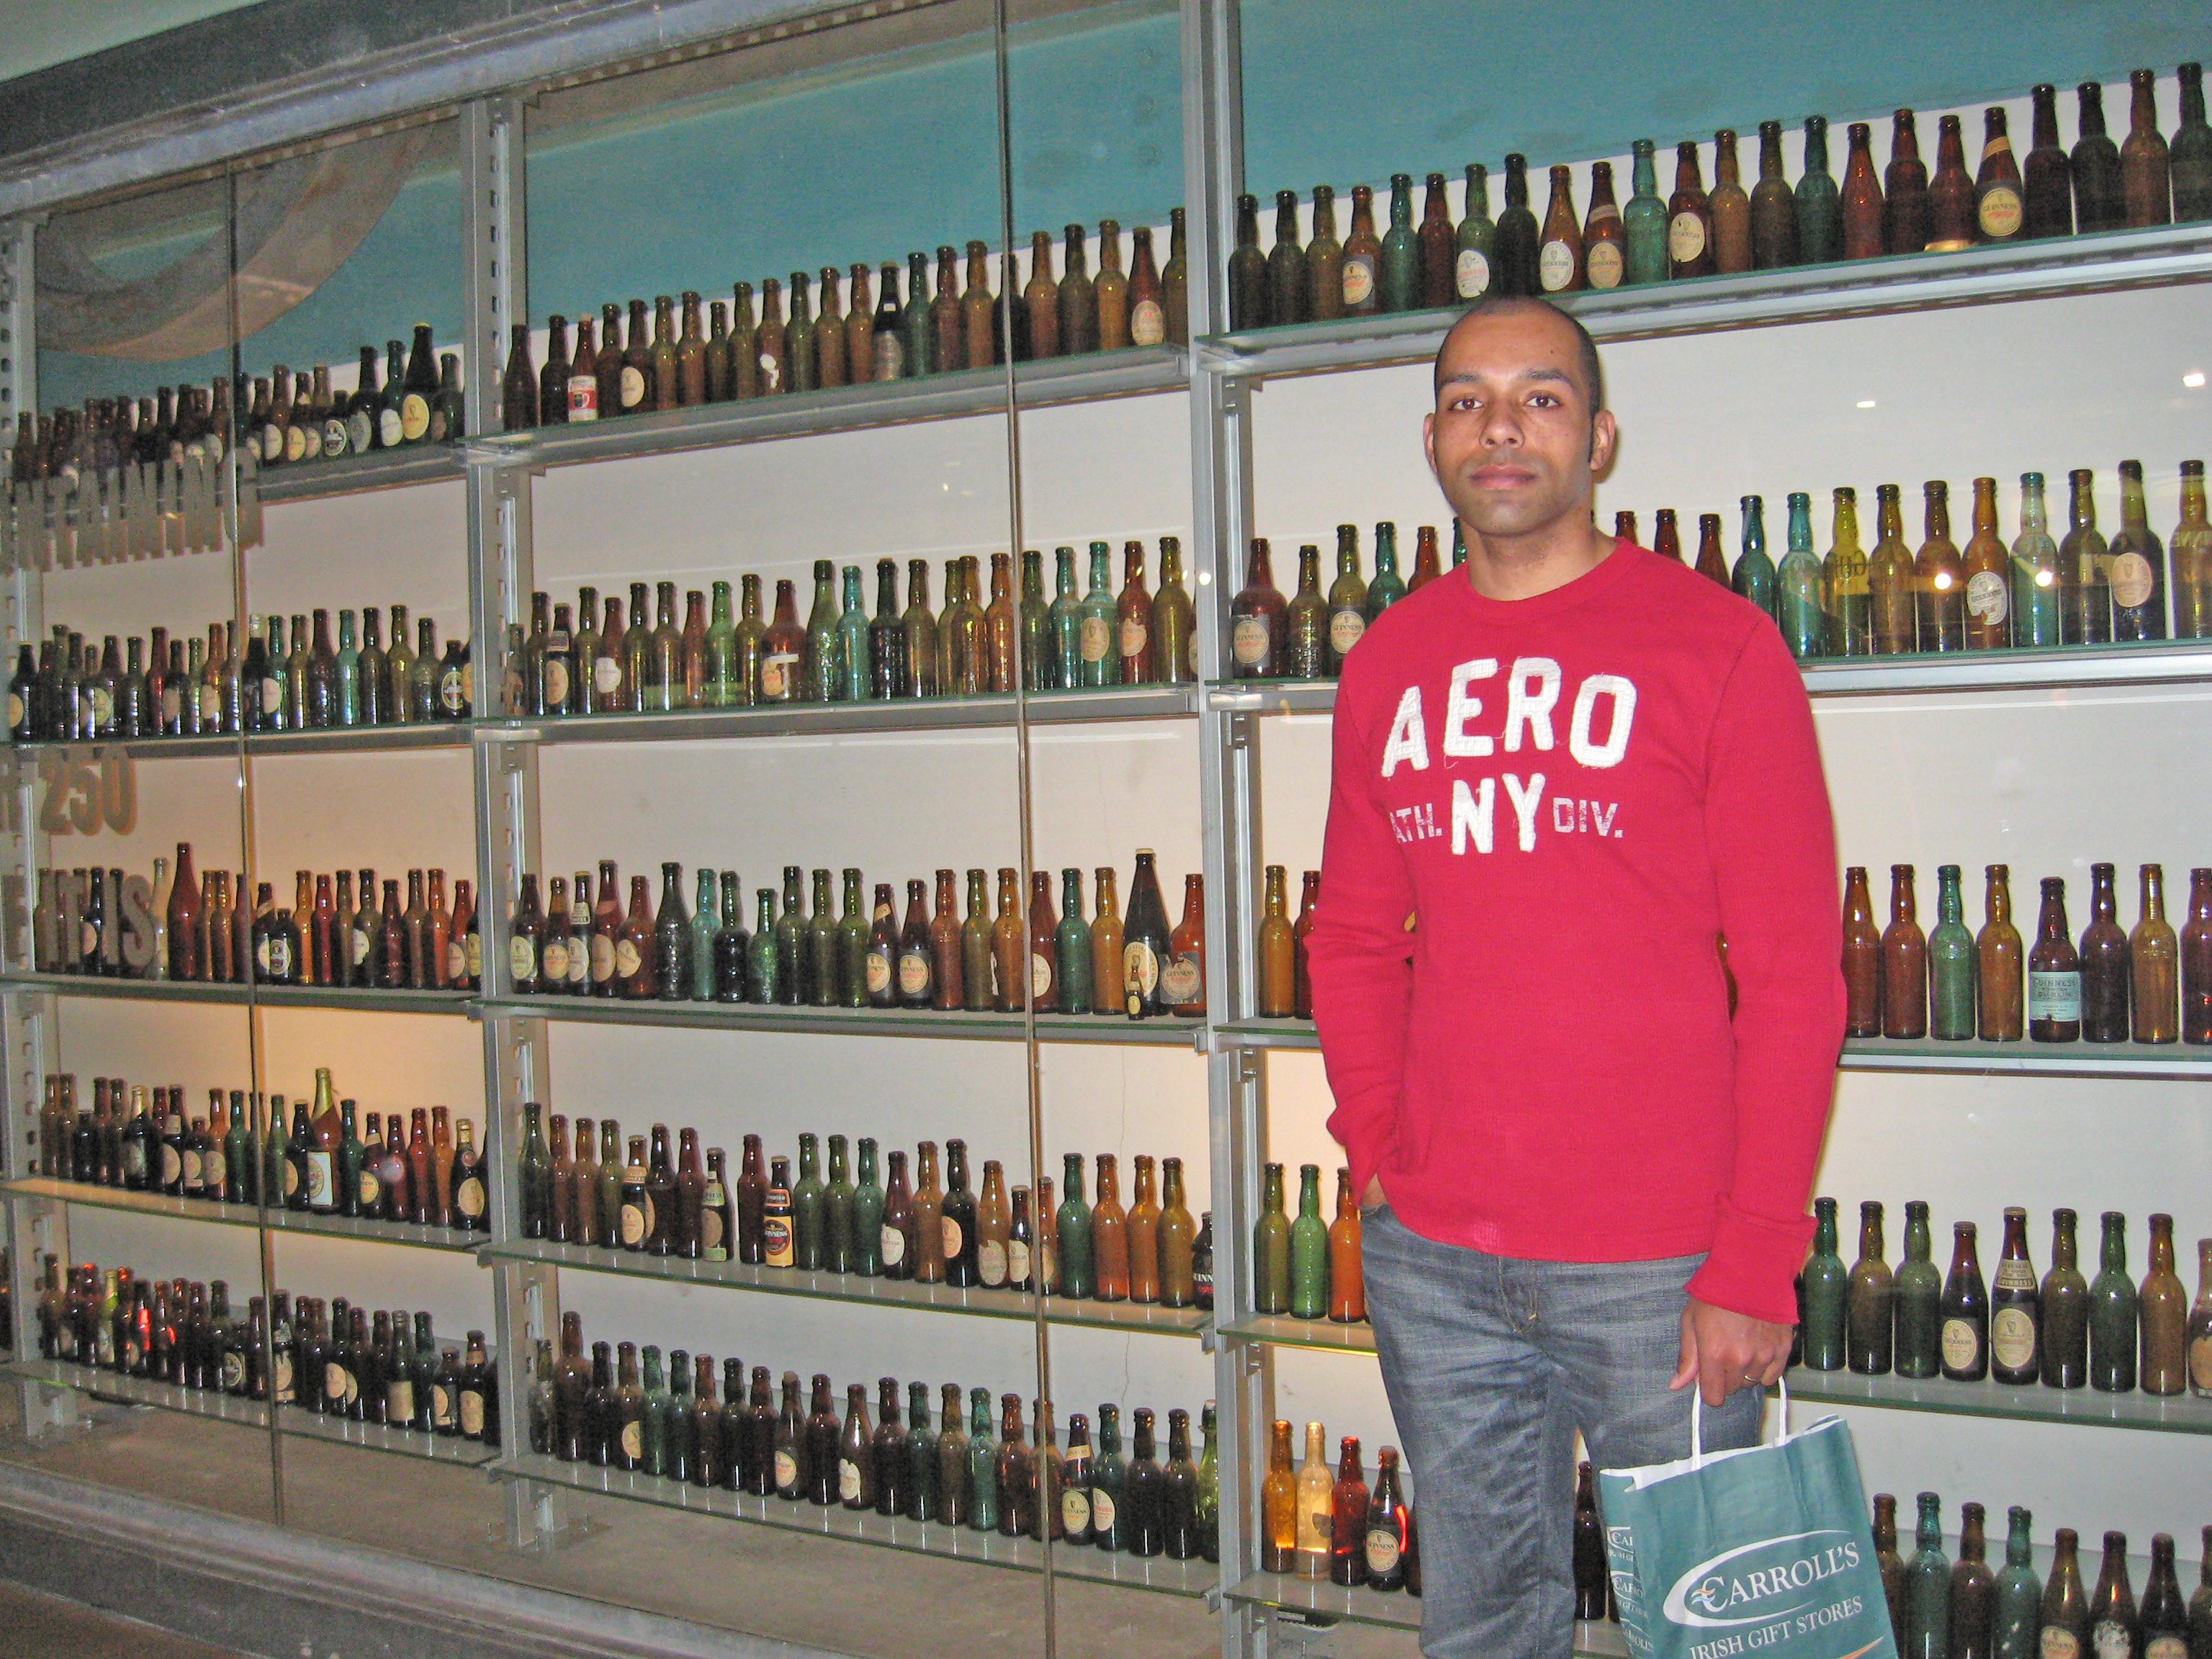
waterfall, road, ring, palace, castle, ancient, drink, trip, creativecommons, ruins, ireland, dublin, kerry, killkenny, killarney, guiness, jameson, liquor store